Walls of Cuéllar

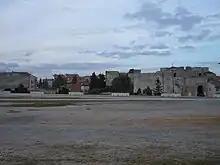
Section of the wall between the castle and the Arch of San Basilio, where you can see the intermediate wall demolished to create a wider access.

In 1955 a large section of the wall between the Arch of San Basilio and the castle was demolished to provide a wider access to Palace Street than that provided by the aforementioned arch. This large-scale intervention was strongly criticized by the residents of the town for several reasons. In the first place, because of the attack on the heritage that the intervention entailed, to which the municipal corporation responded that a small passageway already existed, from a subsidence suffered centuries before, and that it had only been enlarged with a minor demolition, a fact that is corroborated by photographs taken before the demolition, although it was a very narrow passageway at one end and of minimal size, nothing to do with the one visible after the intervention, in which approximately eight meters of wall disappeared. Thousands of cubic meters of earth had to be moved to carry out the intervention, since the ground level inside the citadel was higher than outside.